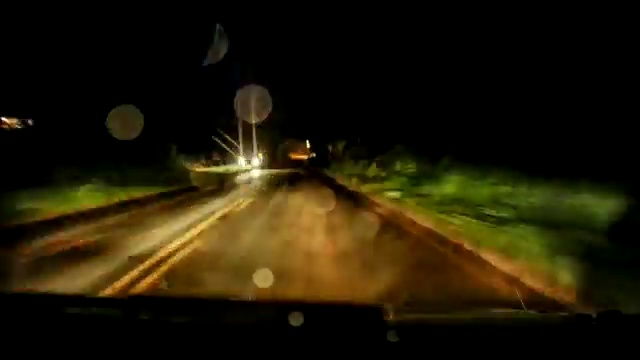
Fire: no
Smoke: no